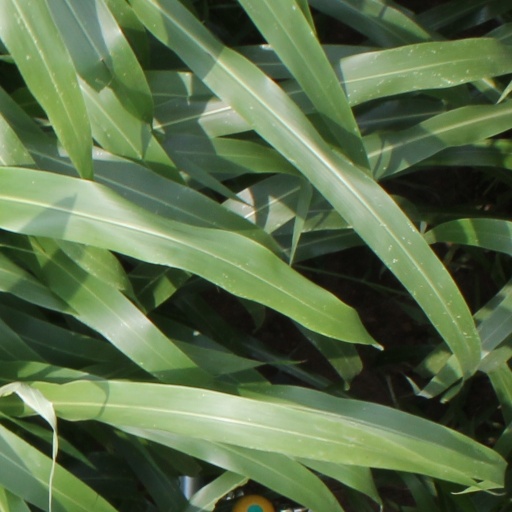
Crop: sorghum